Food pairing

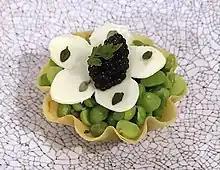
A pea tart topped with caviar and white chocolate

Experimenting with salty ingredients and chocolate around the year 2000, chef Heston Blumenthal concluded that caviar and white chocolate were a perfect match. To find out why, he contacted a flavor scientist at Firmenich, the flavor manufacturer. By comparing the flavor analysis of both foods, they found that caviar and white chocolate had major flavor components in common. Based on this, the idea of "food pairing" was borne, that tasty food combinations could be created by looking for shared chemicals. Early combinations, including chocolate and blue cheese, and pork liver and jasmine received acclaim and media attention. However, systematic analyses performed during the 2010s found the technique could not predict what pairings would be considered good.